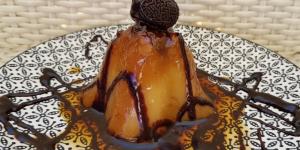
flan de boniato o batata sin huevo